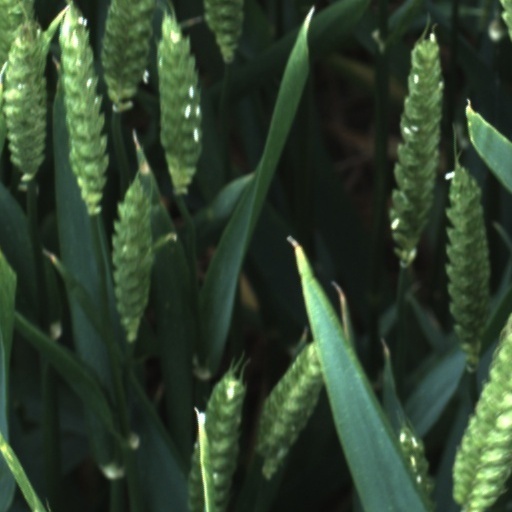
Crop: wheat